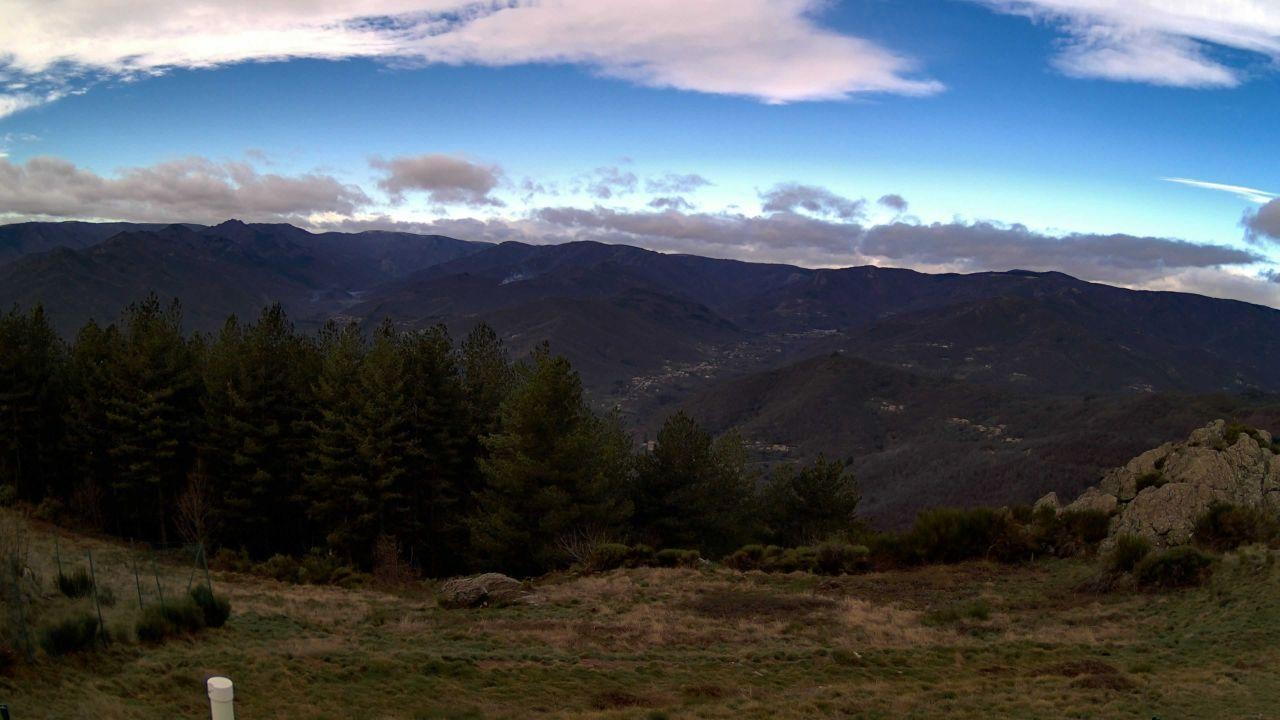
Fire: no
Smoke: yes